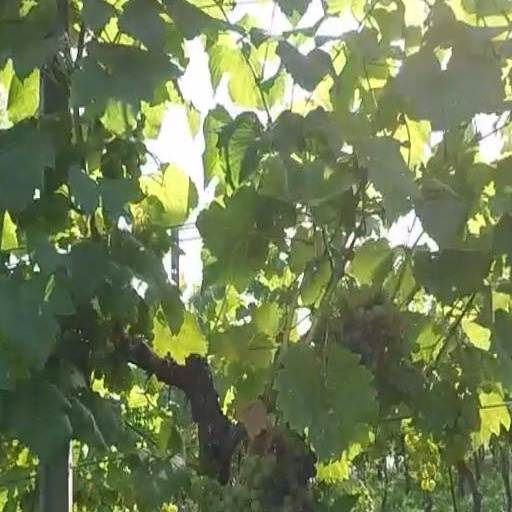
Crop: grape